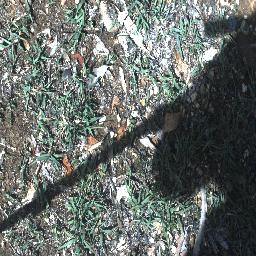
Label: negative